Question: Please indicate a possible affordance area of the jump_skateboard that can be used for standing on
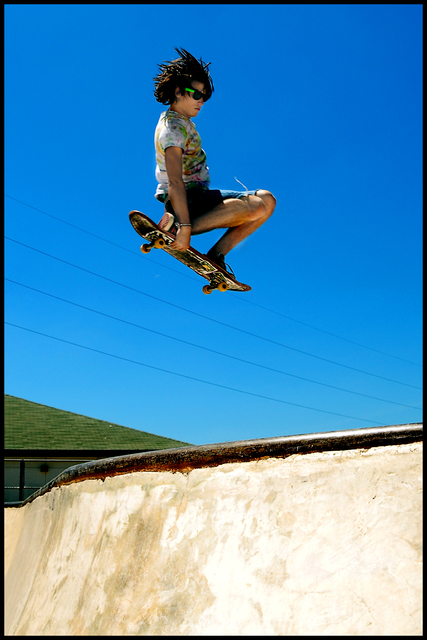
Answer: [121.289, 207.263, 261.026, 295.684]